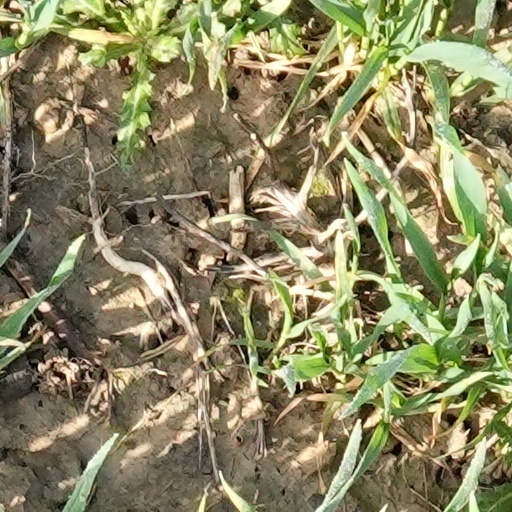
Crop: wheat